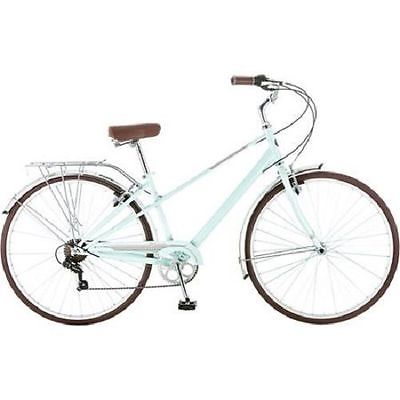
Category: bicycle